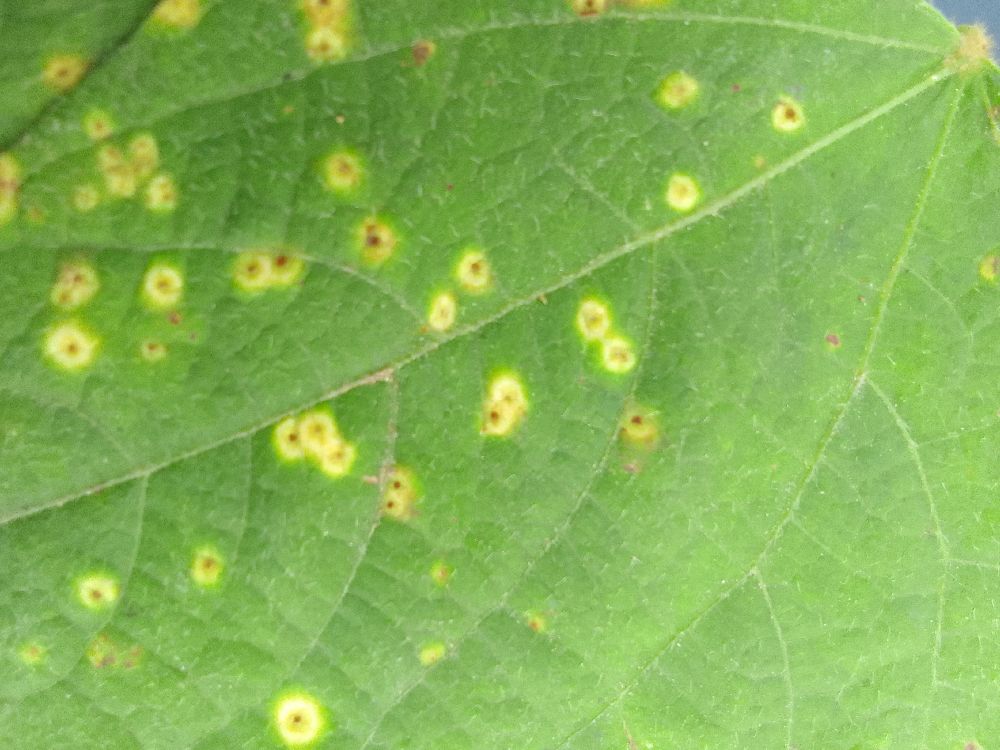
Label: rust